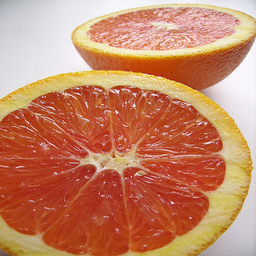
Label: peels